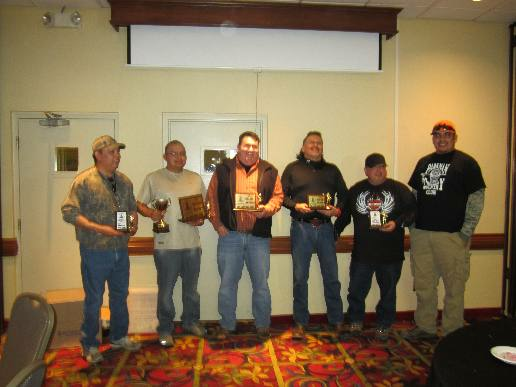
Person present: Yes